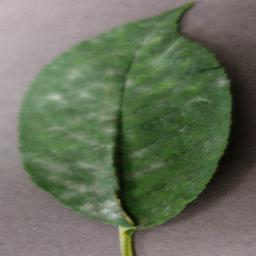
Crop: cherry
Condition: (including_sour)_powdery_mildew